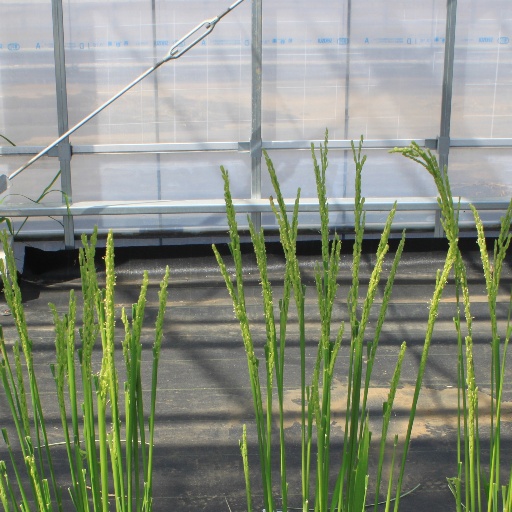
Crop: rice